Soviet Air Forces

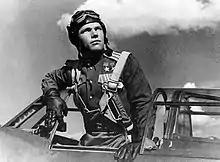
Pilot Ivan Kozhedub during the Second World War

On the outbreak of war the Red Army Air Force consisted of the Long-Range Bomber Aviation (Дальнебомбардировочная авиация); "Frontal" Aviation, serving the various land forces fronts; Army Aviation; and Force Aviation, all subordinate to the State Defence Committee's Main Directorate of the Air Force of the Red Army. By mid-1943 Frontal Aviation absorbed Army and Force Aviation.